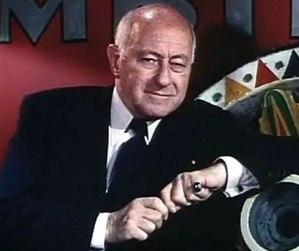
La 25ᵉ cérémonie des Oscars du cinéma s'est déroulée le 19 mars 1953, conjointement au Pantages Theatre à Los Angeles et au NBC International Theatre à New York.